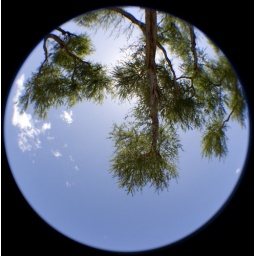
This tree hangs way out over the sandy beach and provides much appreciated shade. :-)